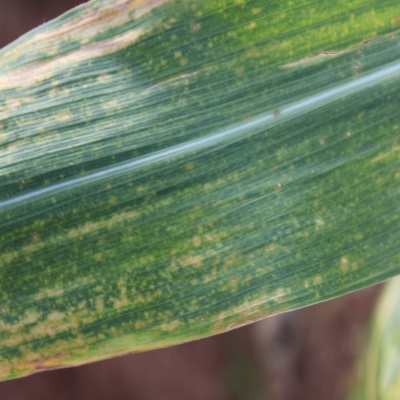
Crop: Maize
Condition: streak virus